Leeroy Wilfred Kabs-Kanu

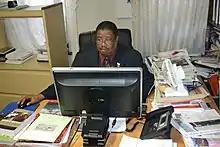
Rev. Kabs Kanu working in his UN office

Rev. Leeroy Wilfred Kabs Kanu, Esq. (born 7 March 1954), also known as Kabs Kanu or Kabs, is an American Christian Reverend, journalist, and newspaper publisher. He is a former high school English teacher, school principal, and lecturer of Educational Psychology. Between 2009 and 2018, he served as Minister Plenipotentiary at the Permanent Mission of Sierra Leone to the United Nations and Coordinator of the African Union Committee of 10. He worked under the presidency of former President Dr. Ernest Bai Koroma of Sierra Leone.